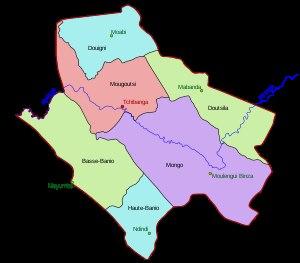
La Nyanga est une province du Gabon. Son chef-lieu est Tchibanga.